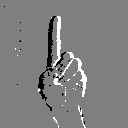
ASL letter: d